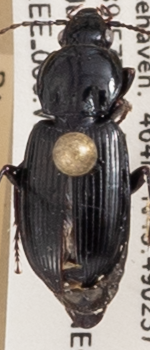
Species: Pterostichus mutus
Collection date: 2021-07-20
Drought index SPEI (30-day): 0.184
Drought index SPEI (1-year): -0.074
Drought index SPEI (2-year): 1.13